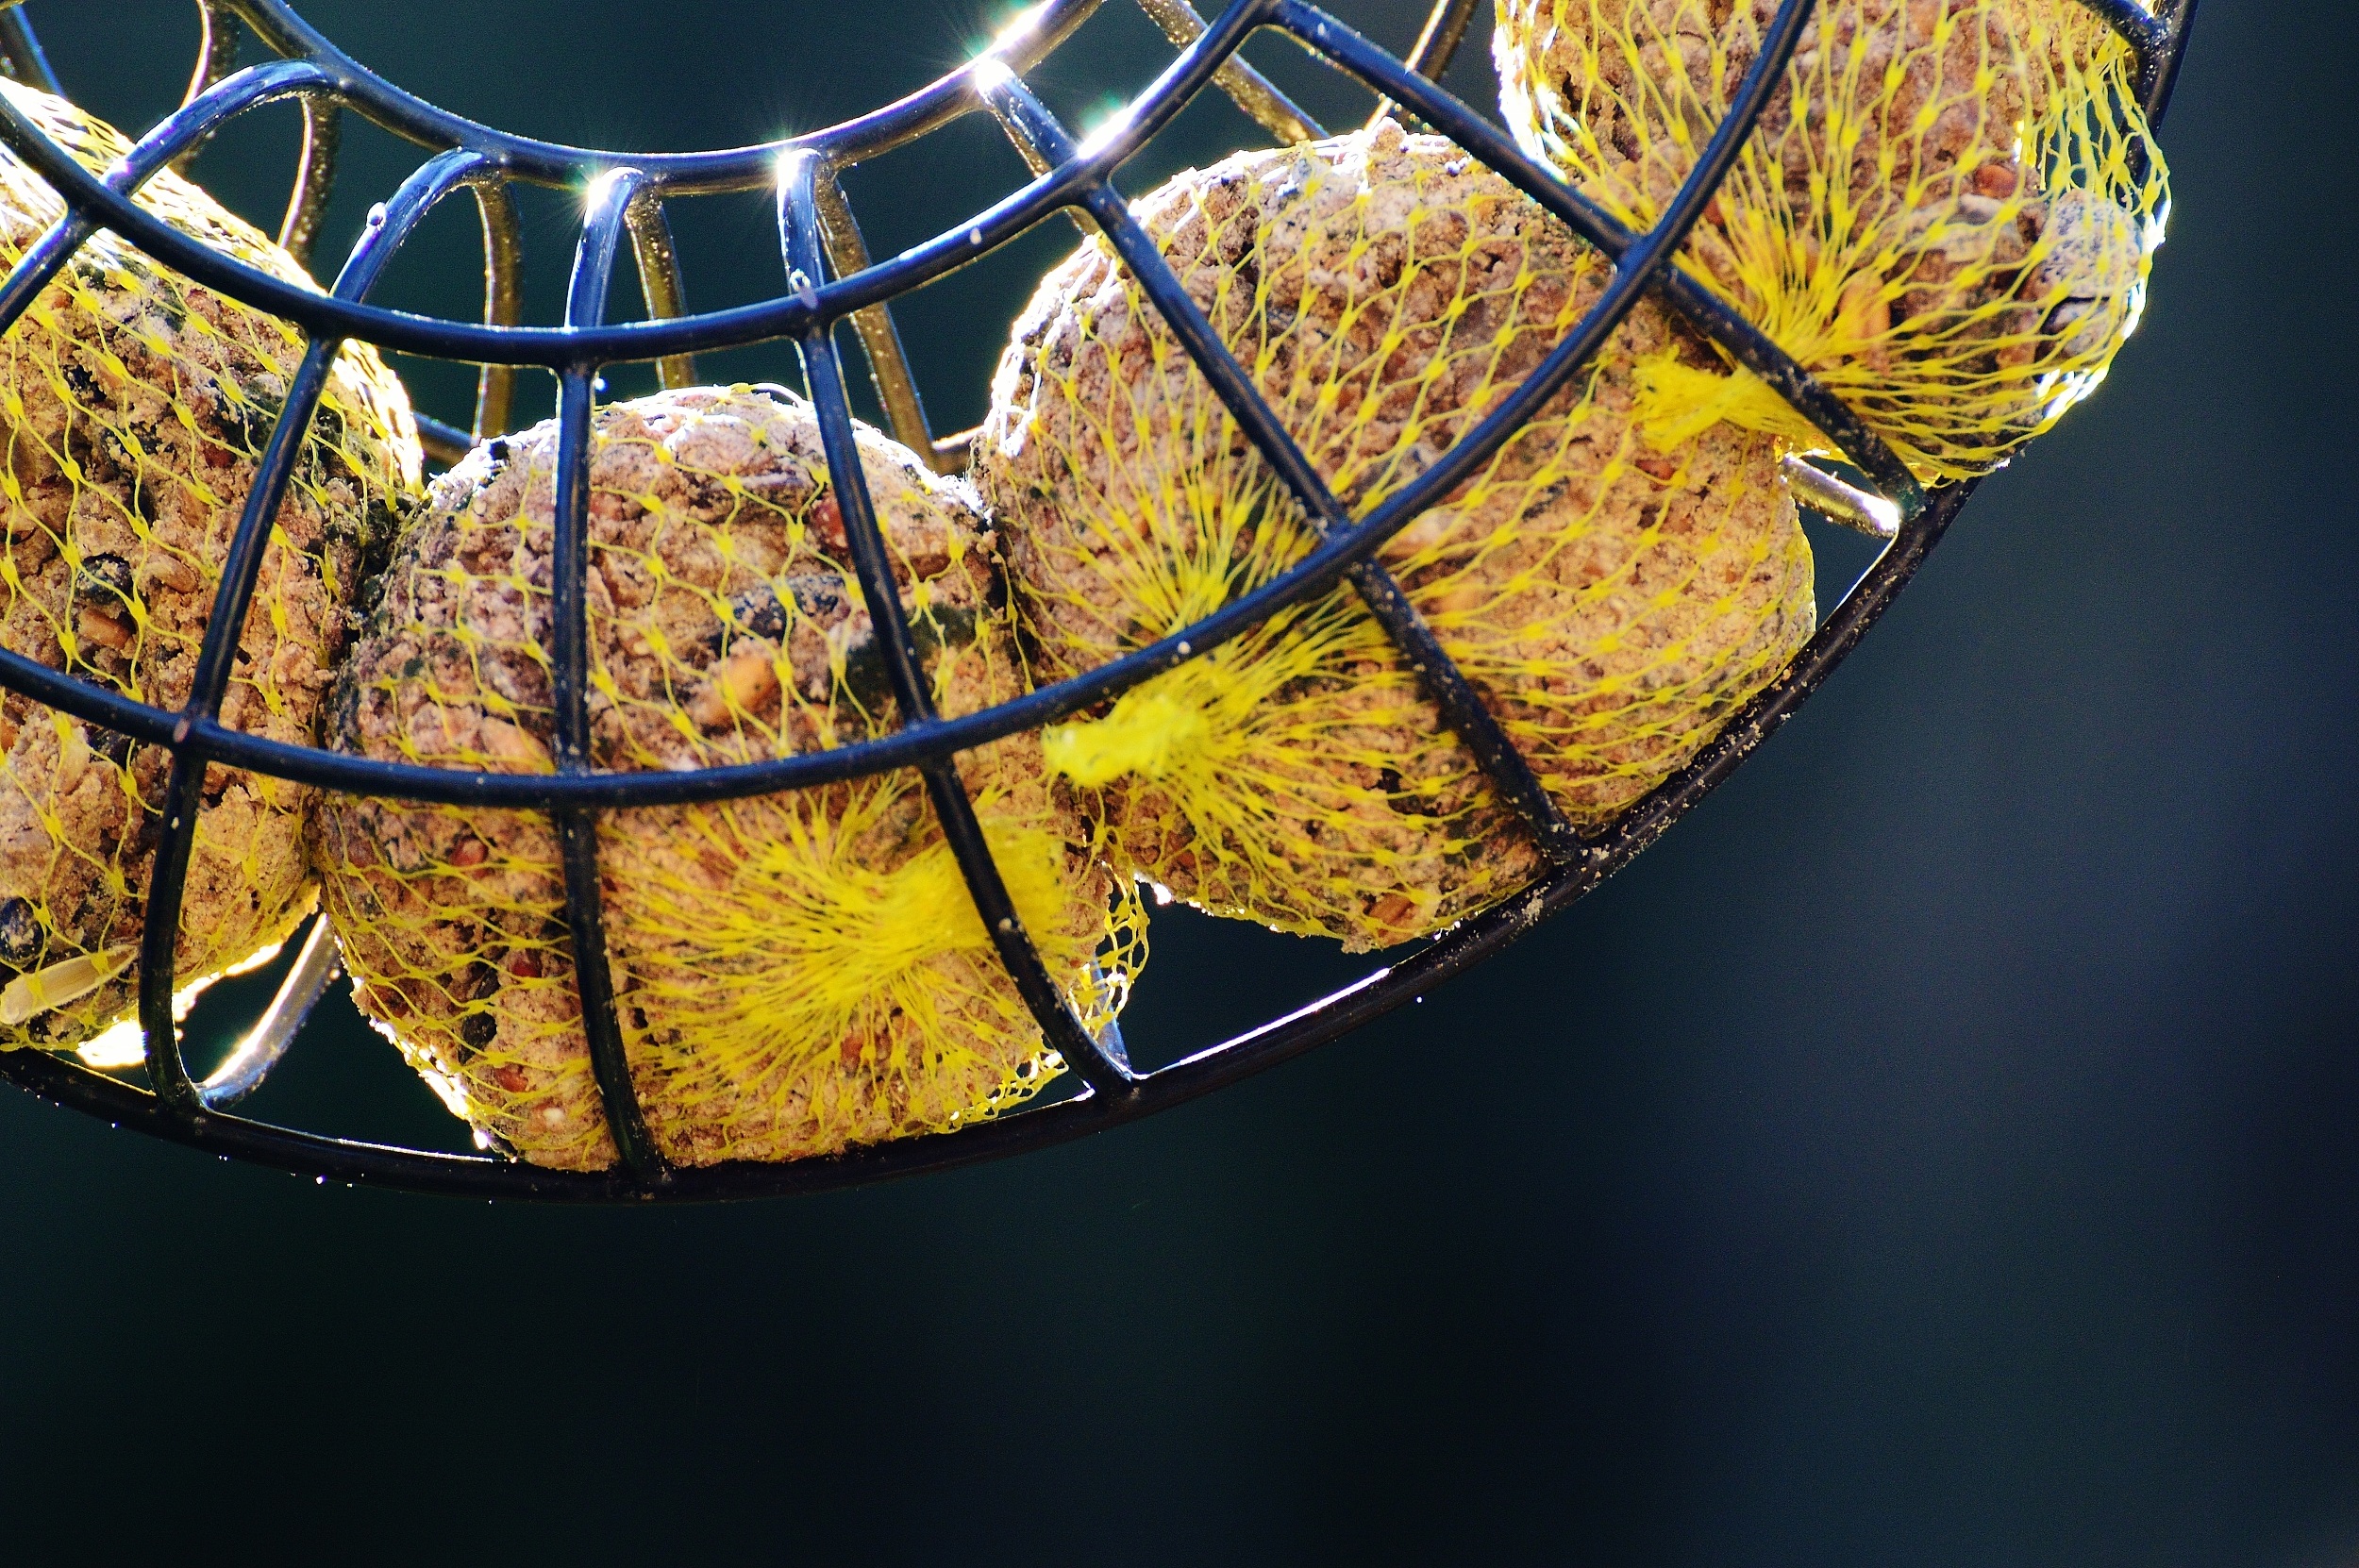
branch, winter, light, plant, photography, sunlight, leaf, flower, window, glass, feed, food, reflection, color, autumn, yellow, eat, circle, bird seed, close up, feeding, hang, network, macro photography, fat balls